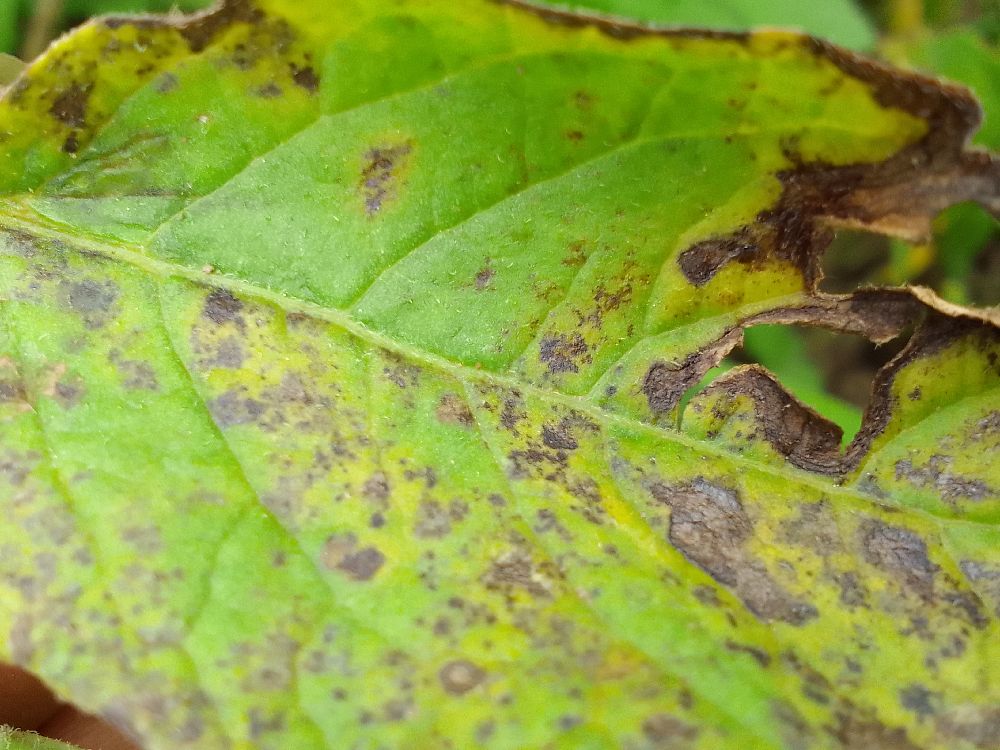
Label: Early blight